Oldsmobile 88

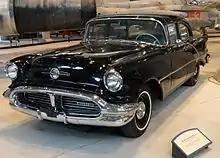
1956 Oldsmobile Super 88 4-Door Sedan

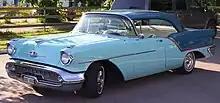
1957 Oldsmobile Super 88 Holiday hardtop sedan

Just one year after the all new 1954 models, the 1955s were heavily facelifted, with new grillework, taillights and body-side chrome. Horsepower for the 324-cubic-inch Rocket V8 increased to 185 for 88s and 202 for Super 88s.